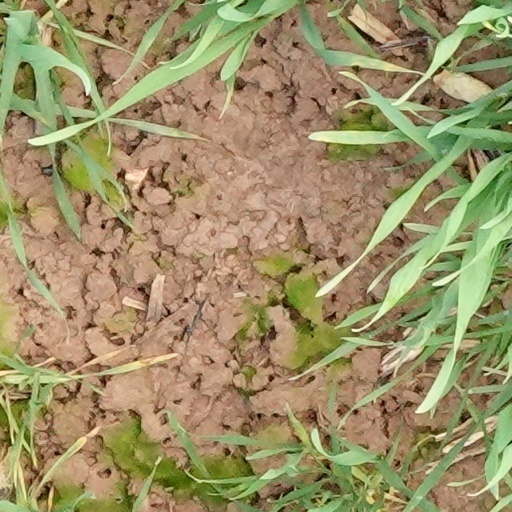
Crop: wheat